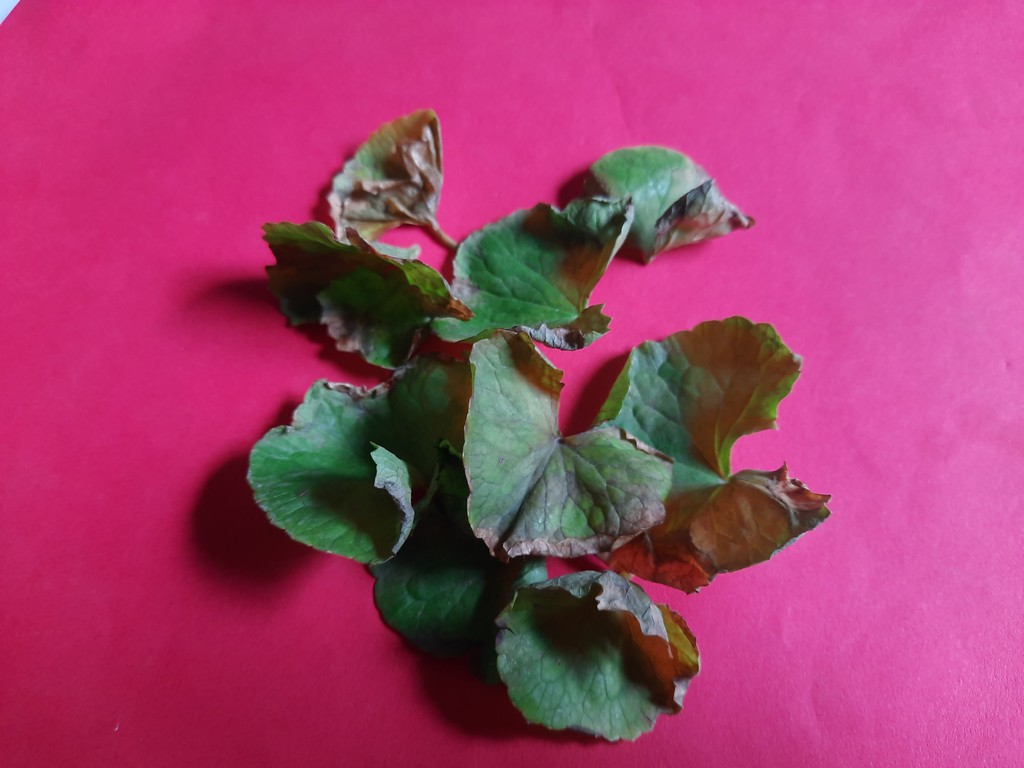
Label: Unhealthy